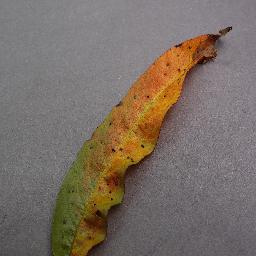
Label: Peach___Bacterial_spot